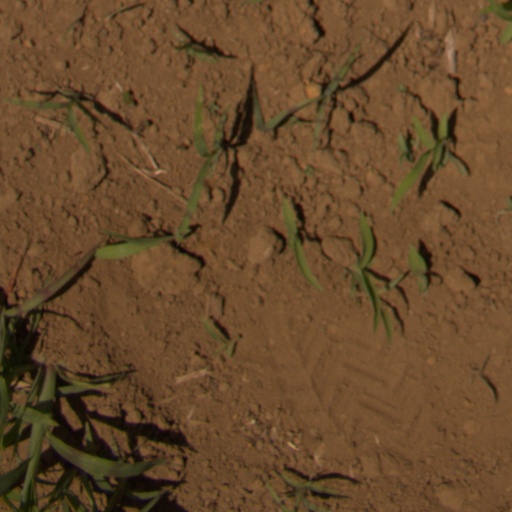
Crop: Jerusalem artichoke